Call Jane

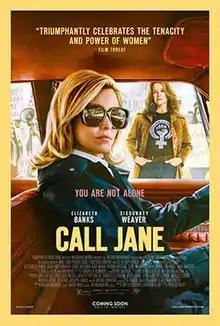
Theatrical release poster

Call Jane is a 2022 American drama film starring Elizabeth Banks as a suburban housewife in the 1960s who deals with a life-threatening pregnancy and subsequently joins the Jane Collective, an underground network of abortion activists. The film also stars Sigourney Weaver, Chris Messina, Kate Mara, Wunmi Mosaku, Cory Michael Smith, Grace Edwards, and John Magaro. It is directed by Phyllis Nagy. The screenplay was written by Hayley Schore and Roshan Sethi.